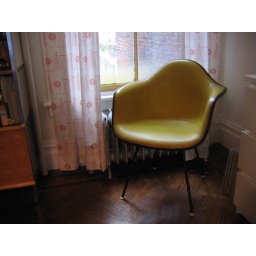
My new chair is already feeling right at home by the dining room window...